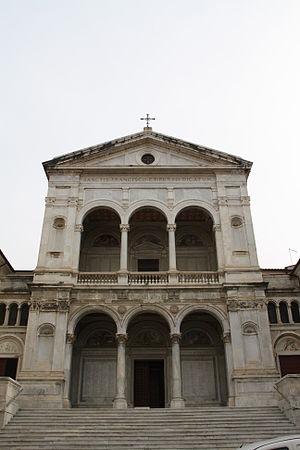
Le diocèse de Massa Carrare-Pontremoli est un diocèse de l'Église catholique en Italie, suffragant de l'archidiocèse de Pise et appartenant à la région ecclésiastique de Toscane.